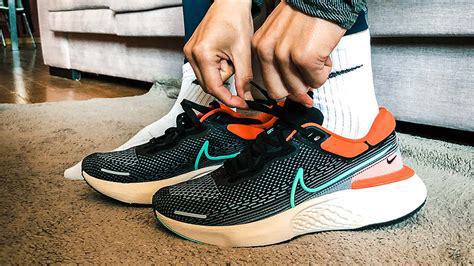
Brand: Nike
Model: Zoomx Invincible Run Flyknit